Early life and career of Hubert Gough (1870–1914)

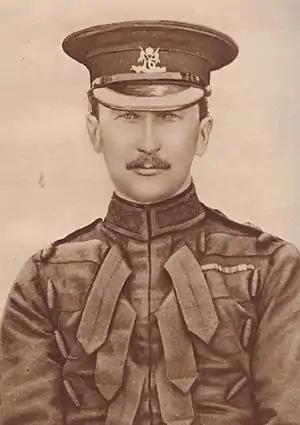
Gough as a junior officer

After leaving Eton, Gough gained entrance to the Royal Military College, Sandhurst in 1888. He was gazetted into the 16th Lancers as a second lieutenant on 5 March 1889. Although not particularly wealthy compared to other cavalry officers – he had a parental allowance of £360 a year on top of his official salary of just over £121 – he distinguished himself as a rider, winning the Regimental Cup, and as a polo player. Many of his horses were provided for him by other officers.